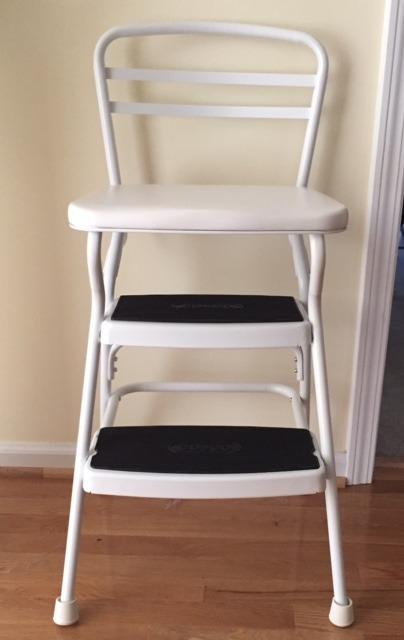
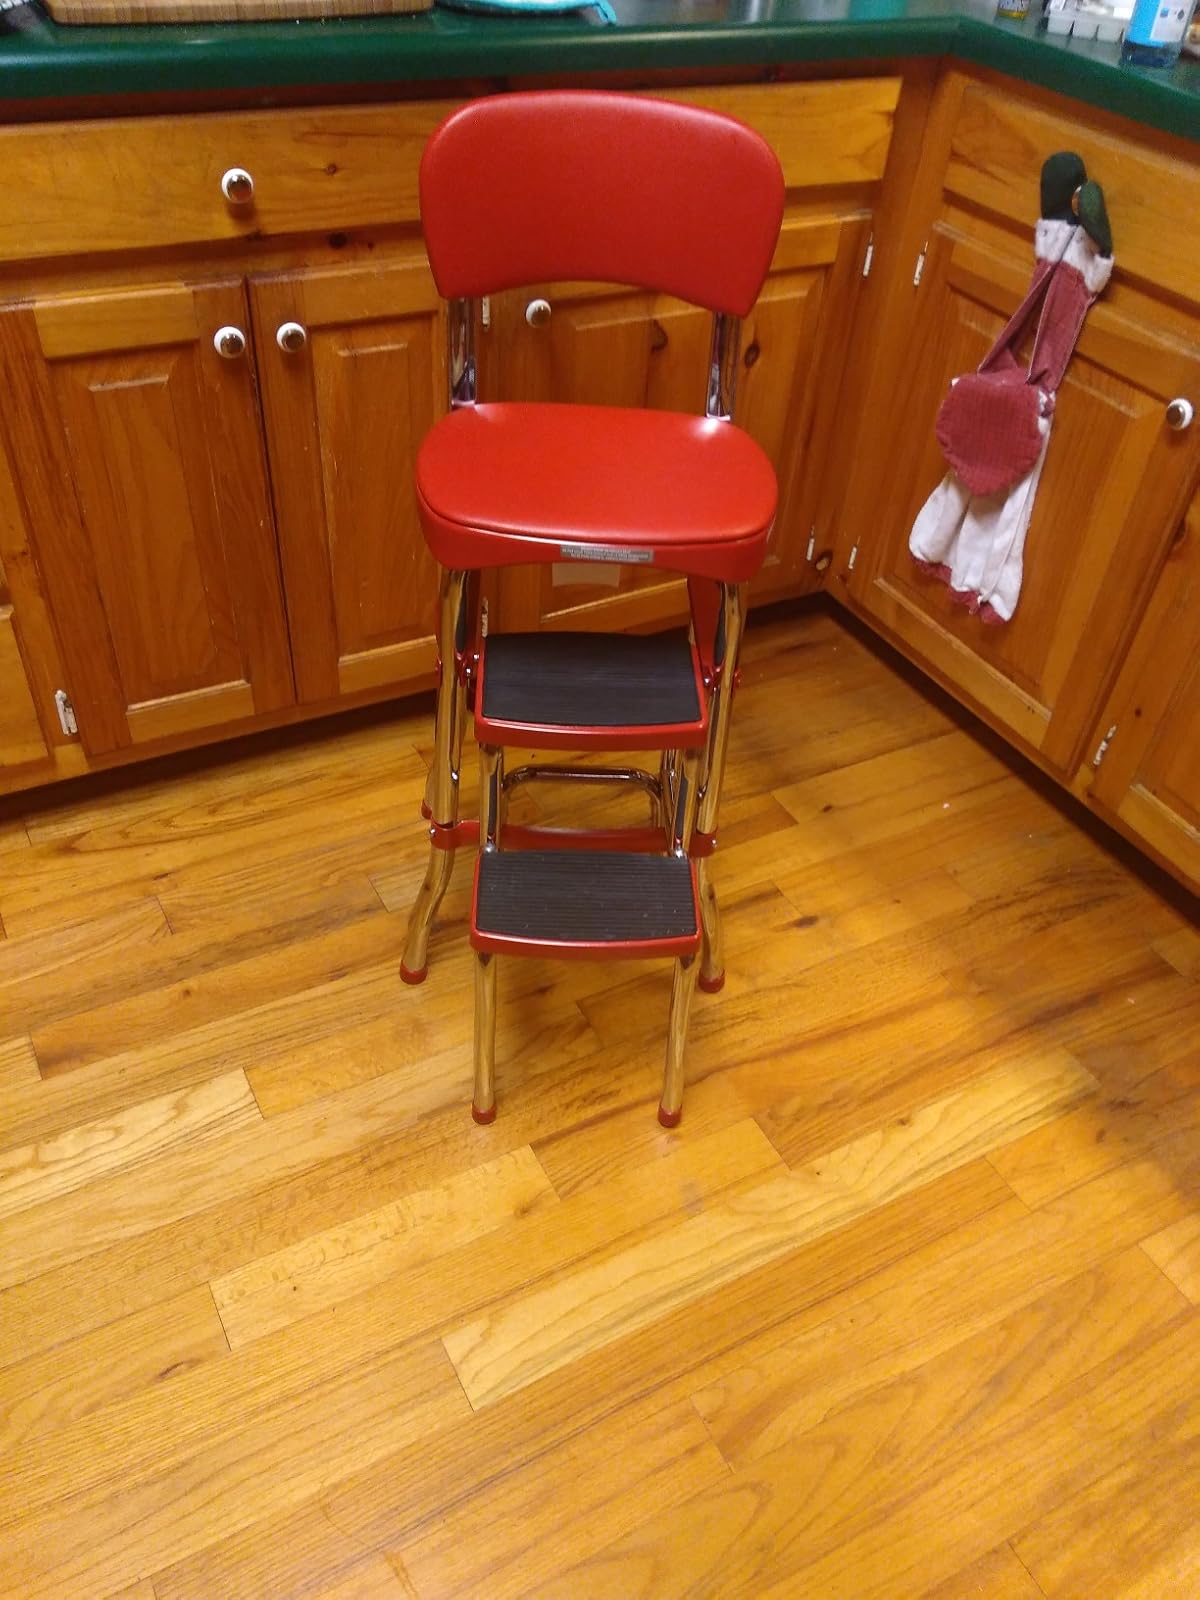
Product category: items_chair
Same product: no